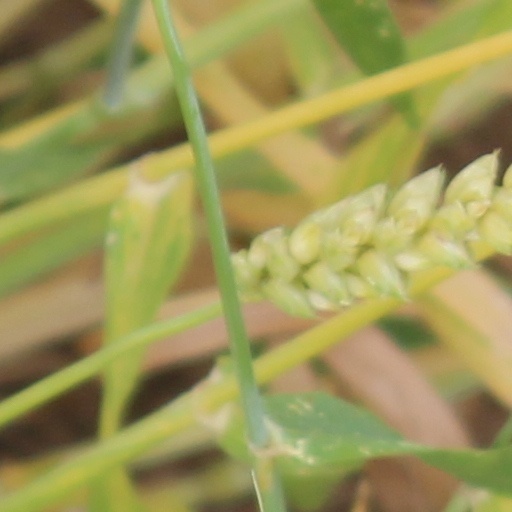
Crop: wheat